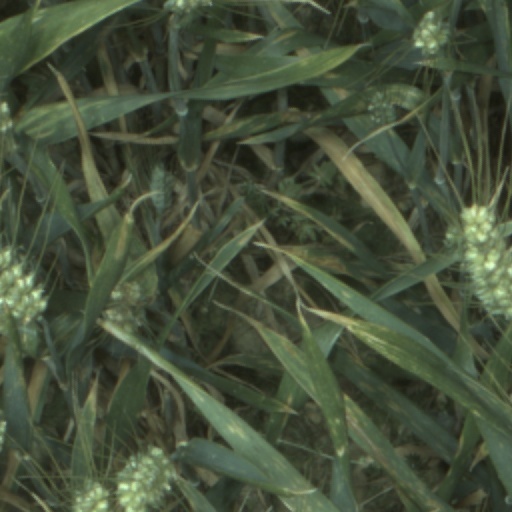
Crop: wheat